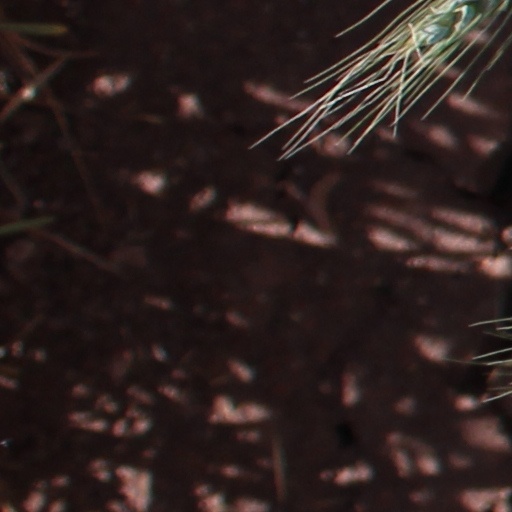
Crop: wheat